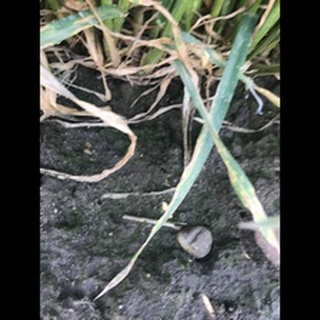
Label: wheat_septoria